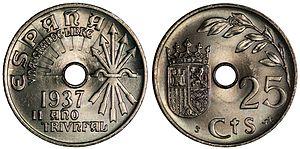
Les pièces de monnaie espagnoles sont une des représentations physiques, avec les billets de banque, de la monnaie d'Espagne.